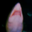
Label: shark